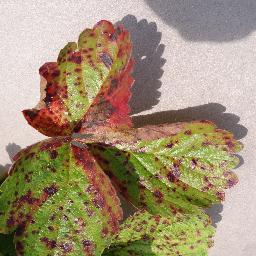
Label: Strawberry___Leaf_scorch